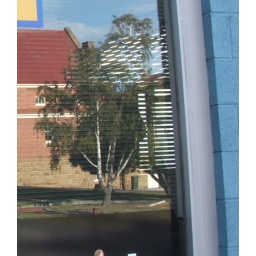
Reflection and view in through window of office in Newown Hobart